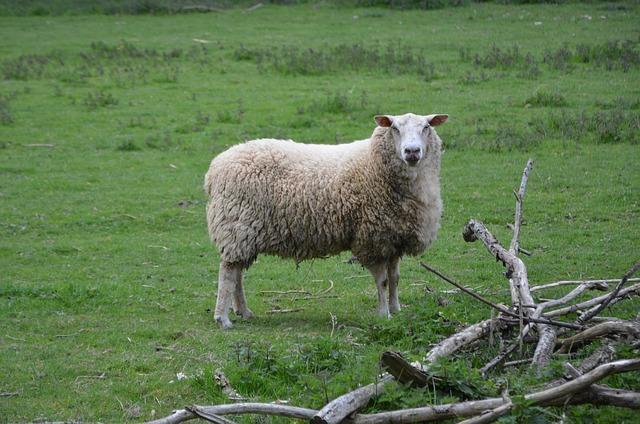
sheep